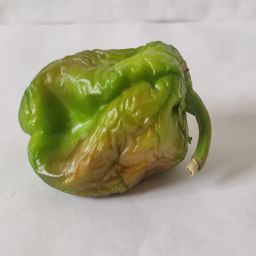
Crop: Bell Pepper
Quality: Old